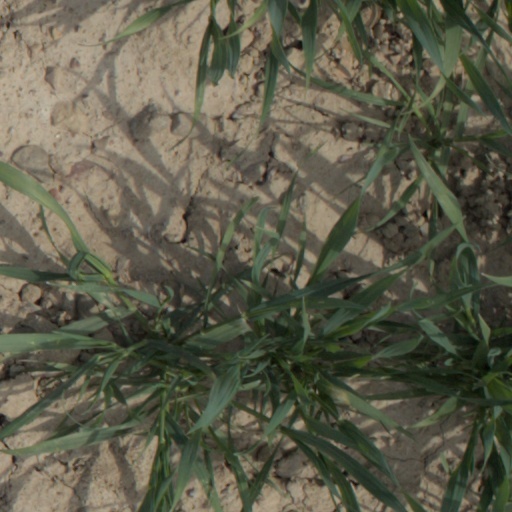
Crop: wheat